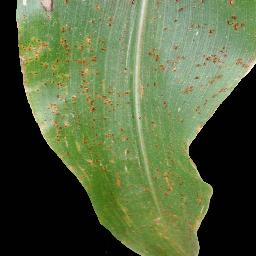
Label: Corn___Common_rust